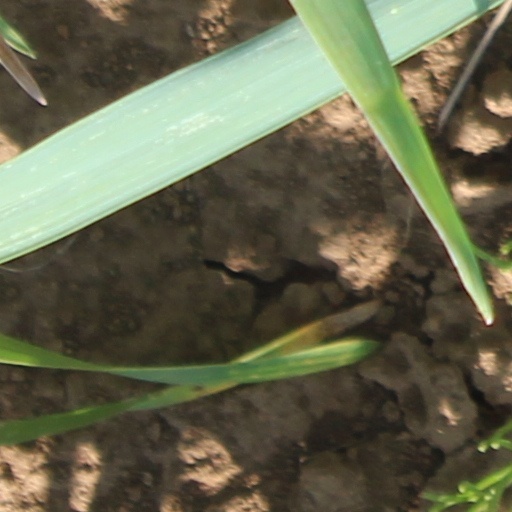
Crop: wheat